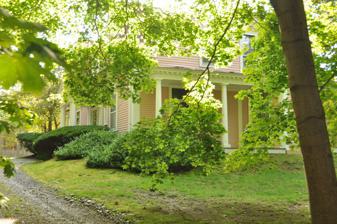
Building: Gen. Simon Elliot House
Country: United States of America
Year built: 1824
Historic house in Massachusetts, United States United States historic place Gen. Simon Elliot House U.S. National Register of Historic Places Show map of Massachusetts Show map of the United States Location 61 Heath St., Brookline, Massachusetts Coordinates 42°19′29″N 71°8′42″W / 42.32472°N 71.14500°W / 42.32472; -71.14500 Area 2.6 acres (1.1 ha) Built 1824 ( 1824 ) Architectural style Greek Revival MPS Brookline MRA NRHP reference No. 85003262 Added to NRHP October 17, 1985 The General Simon Elliot House was a historic house at 61 Heath Street in Brookline, Massachusetts . Built in 1824, it was one of the town's oldest examples of Greek Revival architecture , owned by several prominent residents. The house was listed on the National Register of Historic Places on October 17, 1985. Description and history The General Simon Elliott House was located on a residential street in Brookline's Woodland-Heath area, at the western corner of Heath Street and Reservoir Road. A low stone wall ran along the street-facing edges of the property. The core of the house was a 1 + 1 ⁄ 2 -story wood frame Greek Revival cottage, with a gabled roof and clapboarded exterior. Although the modern main entrance was on the left side as seen from the street, the original main entrance was on the street-facing south facade, sheltered by a single-story Greek Revival porch. The current main entrance was at the center of the left facade, sheltered by a rectangular Colonial Revival portico. Stylistic alterations to the exterior included Gothic-arched details, steeply pitched gabled dormers, and Colonial Revival window framing. The house was built in 1824 by General Simon Elliot (1762–1832), a descendant of Scottish immigrants, who served in the American Revolutionary War . Elliot was a prominent local merchant as well as a mill and factory owner, who later served as a Major General in the Massachusetts Militia. Following the revolution, on 13 December 1786, he was appointed by Gov. James Bowdoin as an adjutant in the militia with the rank of captain under the command of General Benjamin Lincoln to put down Shays' Rebellion . He was a Lieutenant Colonel in 1798 when making recommendations on Army appointments. The property was owned by Rosemary Shaw Blake from 1949 until her death in 2021, aged 103, when it was bought by a developer and demolished in late 2023. It was the oldest Greek Revival house in Brookline until it was demolished. See also National Register of Historic Places listings in Brookline, Massachusetts References